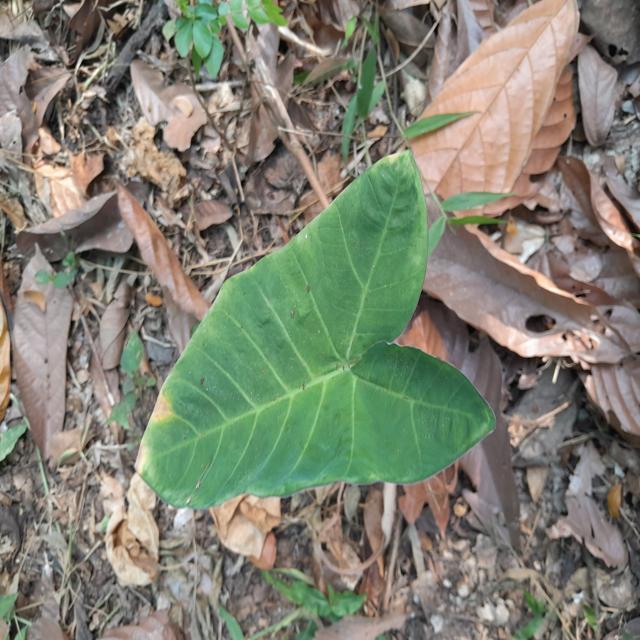
Label: Early_Blight